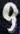
Number: 9